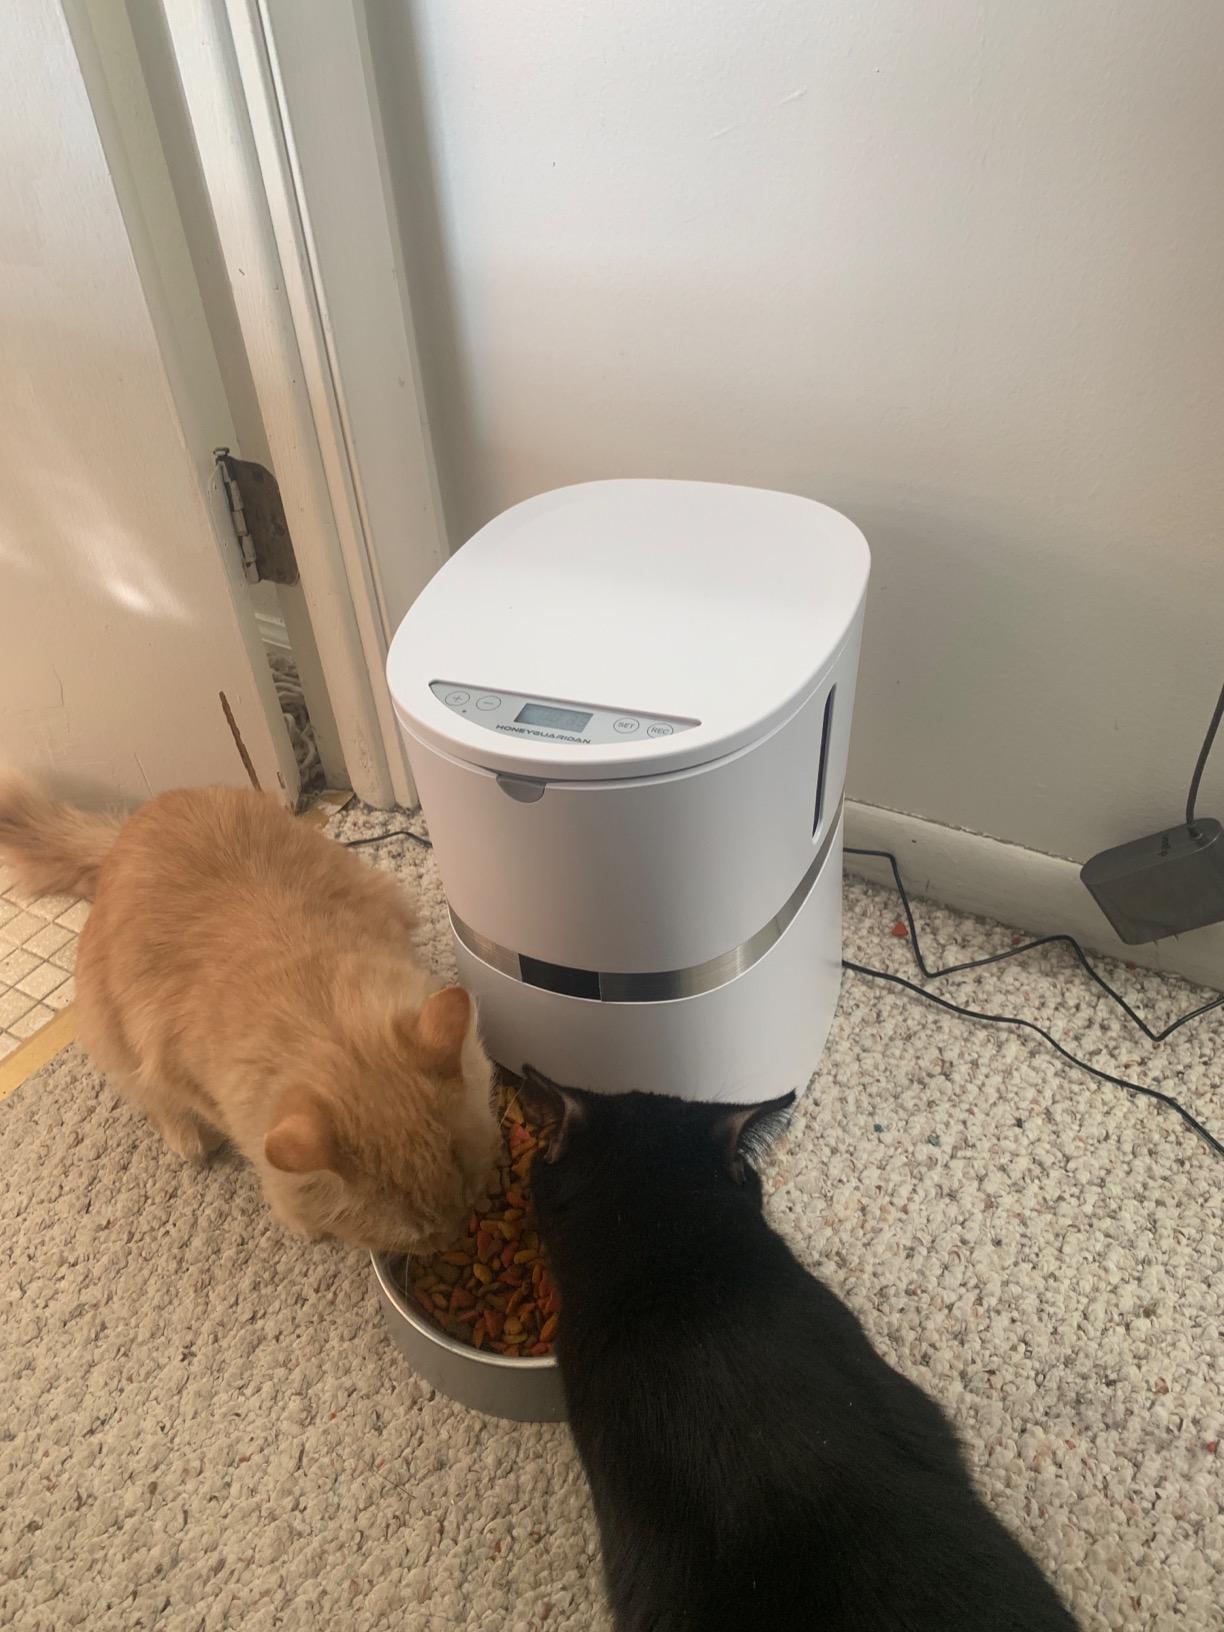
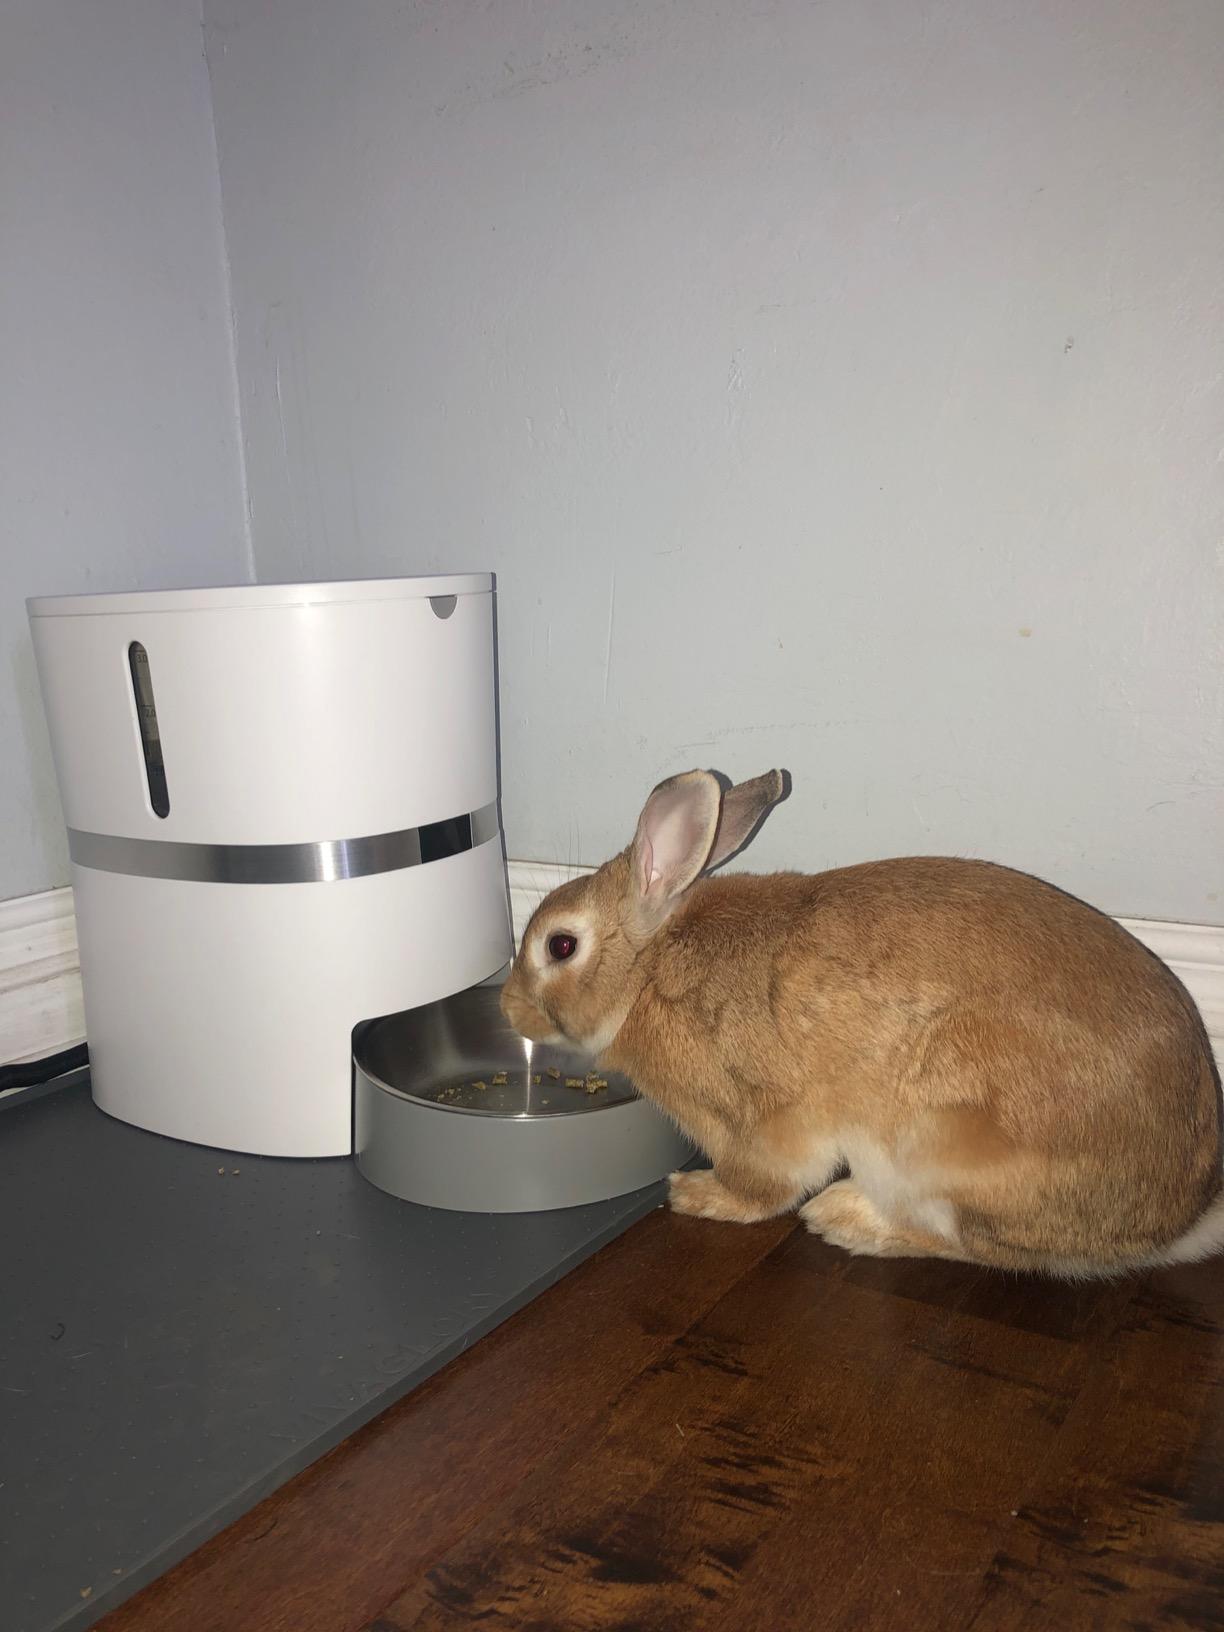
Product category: items_feeder
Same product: yes